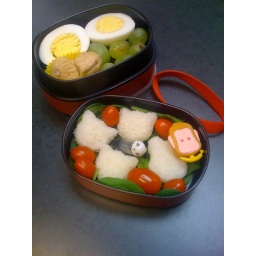
Kitty and bunny sticky rice, vegetarian furikake in the monkey head (with banana spoon), eggs/dried figs/grapes in the top of the box.